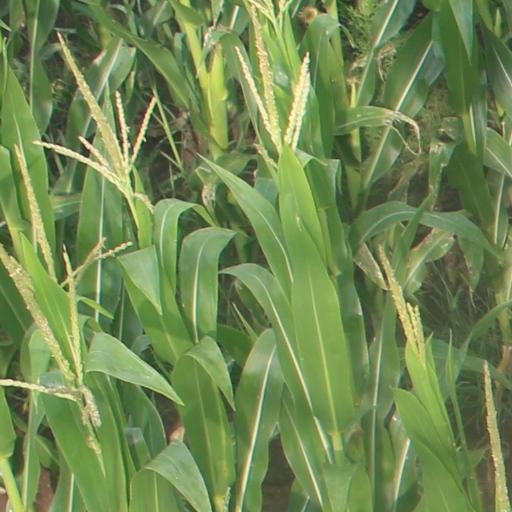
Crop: maize; corn